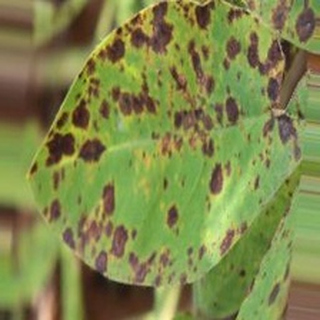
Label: groundnut_late_leaf_spot